Muhammad Sa'id al-Habboubi

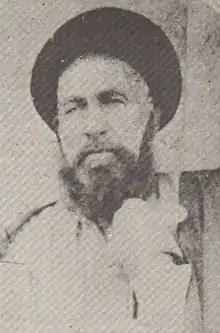
A portrait of Al-Habboubi

Sayyid Muhammad Sa'id Al-Habboubi (1849- 1915) was an Iraqi Poet, Faqīh, and a merchant, born in Najaf to a wealthy family.